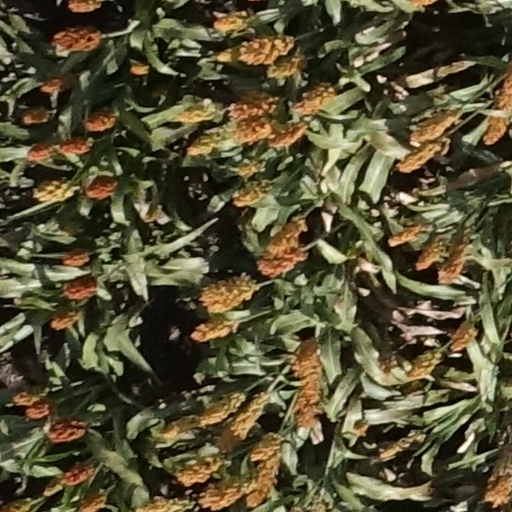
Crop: sorghum